Prince Ferdinand Philippe, Duke of Orléans

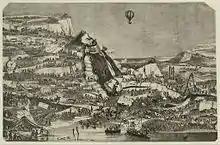
"The fatherland in danger"Lithograph by Ferdinand-Philippe d'Orléans (1830)

In 1831, under Marshal Étienne Maurice Gérard, Ferdinand Philippe and his younger brother Prince Louis, Duke of Nemours, set out on their first campaign. When the princes entered Belgium in 1831, they eagerly visited the plain of Jemmapes, where their father had fought in 1792. The following year, Ferdinand Philippe returned to Belgium in command of the vanguard brigade of the Armée du Nord. On 20 November 1832 he was before the citadel of Antwerp, and commanded the trenches on the night of 29/30 November. During the attack on the Saint-Laurent Lunette, he launched himself onto the parapet amidst a hail of projectiles to lead the action and arouse his soldiers' courage.